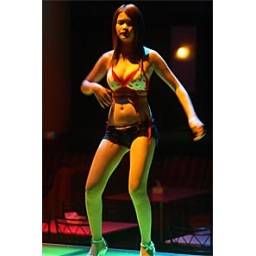
Go-Go girl in a bar